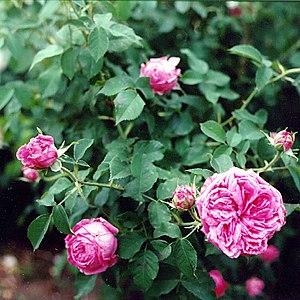
Pierre-Hubert-Zaccharie Portemer, dit « Portemer père », né le 30 mai 1801 et mort le 6 mars 1878 à Gentilly, est un rosiériste français.